Treaty of Fort Industry

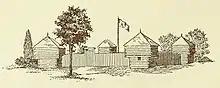
An artist's illustration of Fort Industry from the 1920 book "Tell the World About Toledo!"

The Connecticut Western Reserve was established by Connecticut's cession of its Ohio and Illinois Country land claims in 1785. The later designated Firelands and the western portion of the Connecticut Land Company's purchase of the Reserve extended west of the Treaty line established by the Treaty of Fort McIntosh that same year. Conflicts over the area, which was in Indian Country, erupted almost immediately after the treaty signing. While the Treaty of Greenville generally brought peace to the Ohio Country frontier, the Western Reserve boundary line problem was not resolved until the Firelands portion was acquired by the Treaty of Fort Industry.